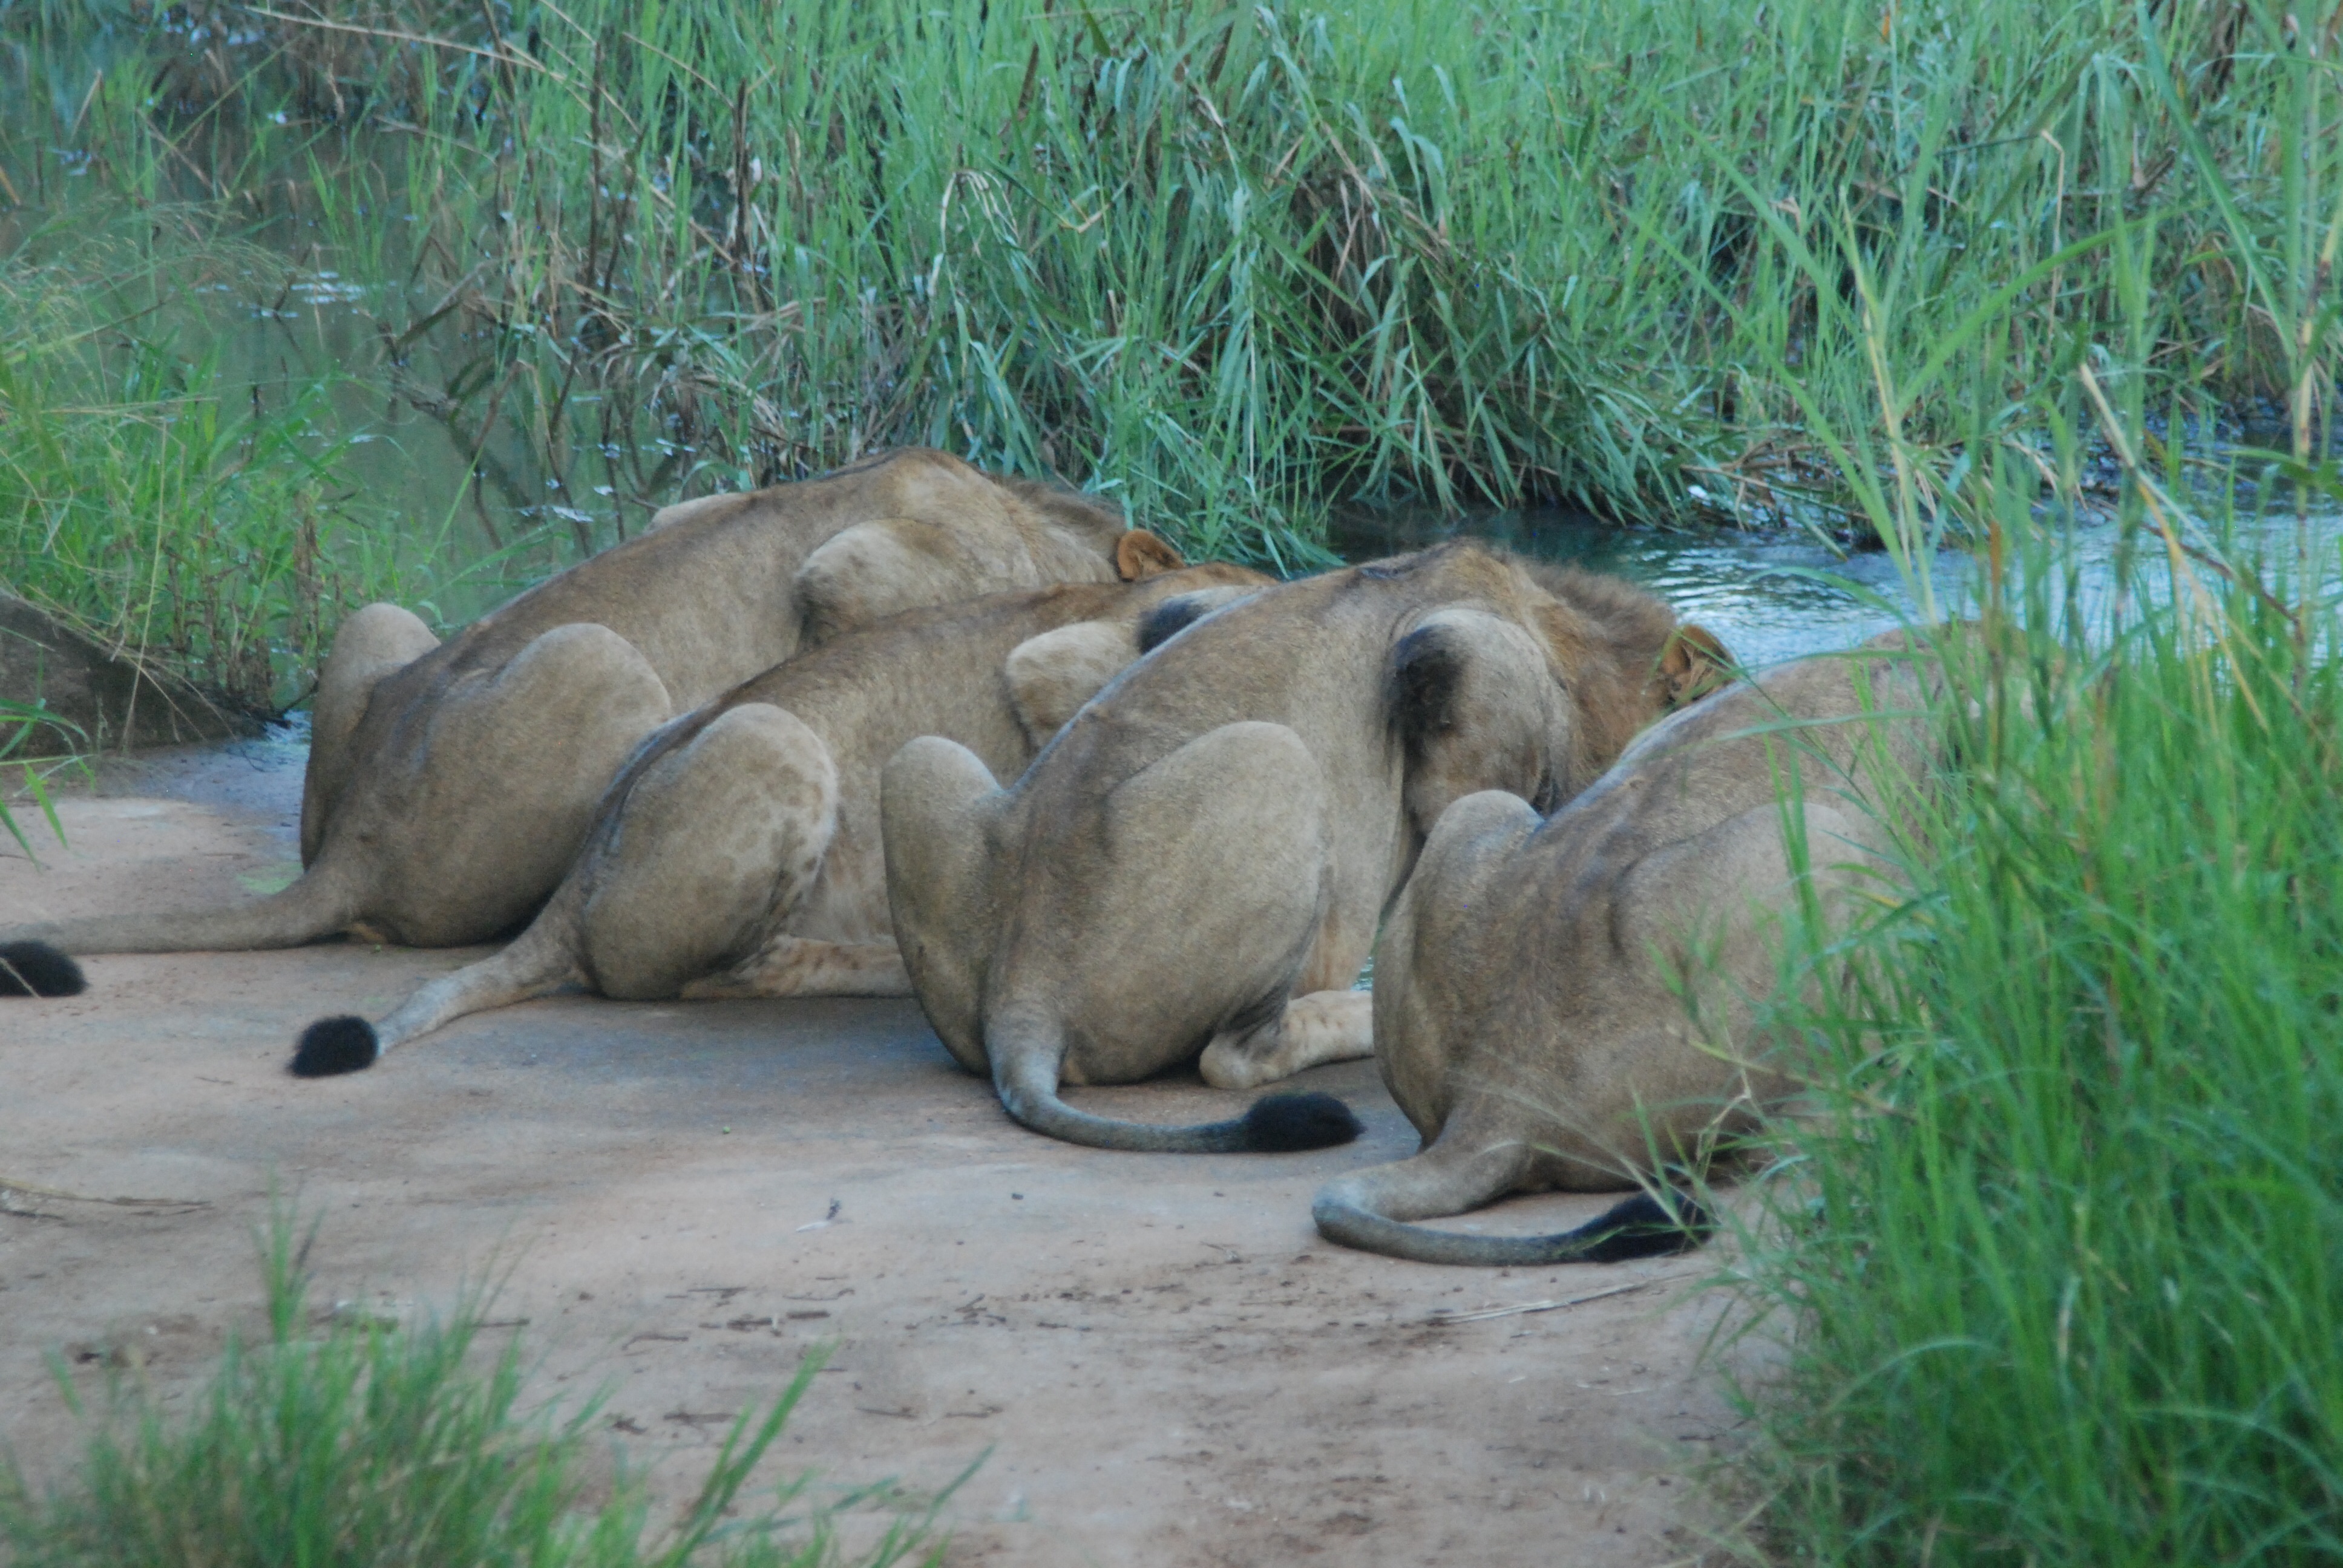
wildlife, zoo, cat, africa, mammal, drink, fauna, lion, vertebrate, safari, big cats